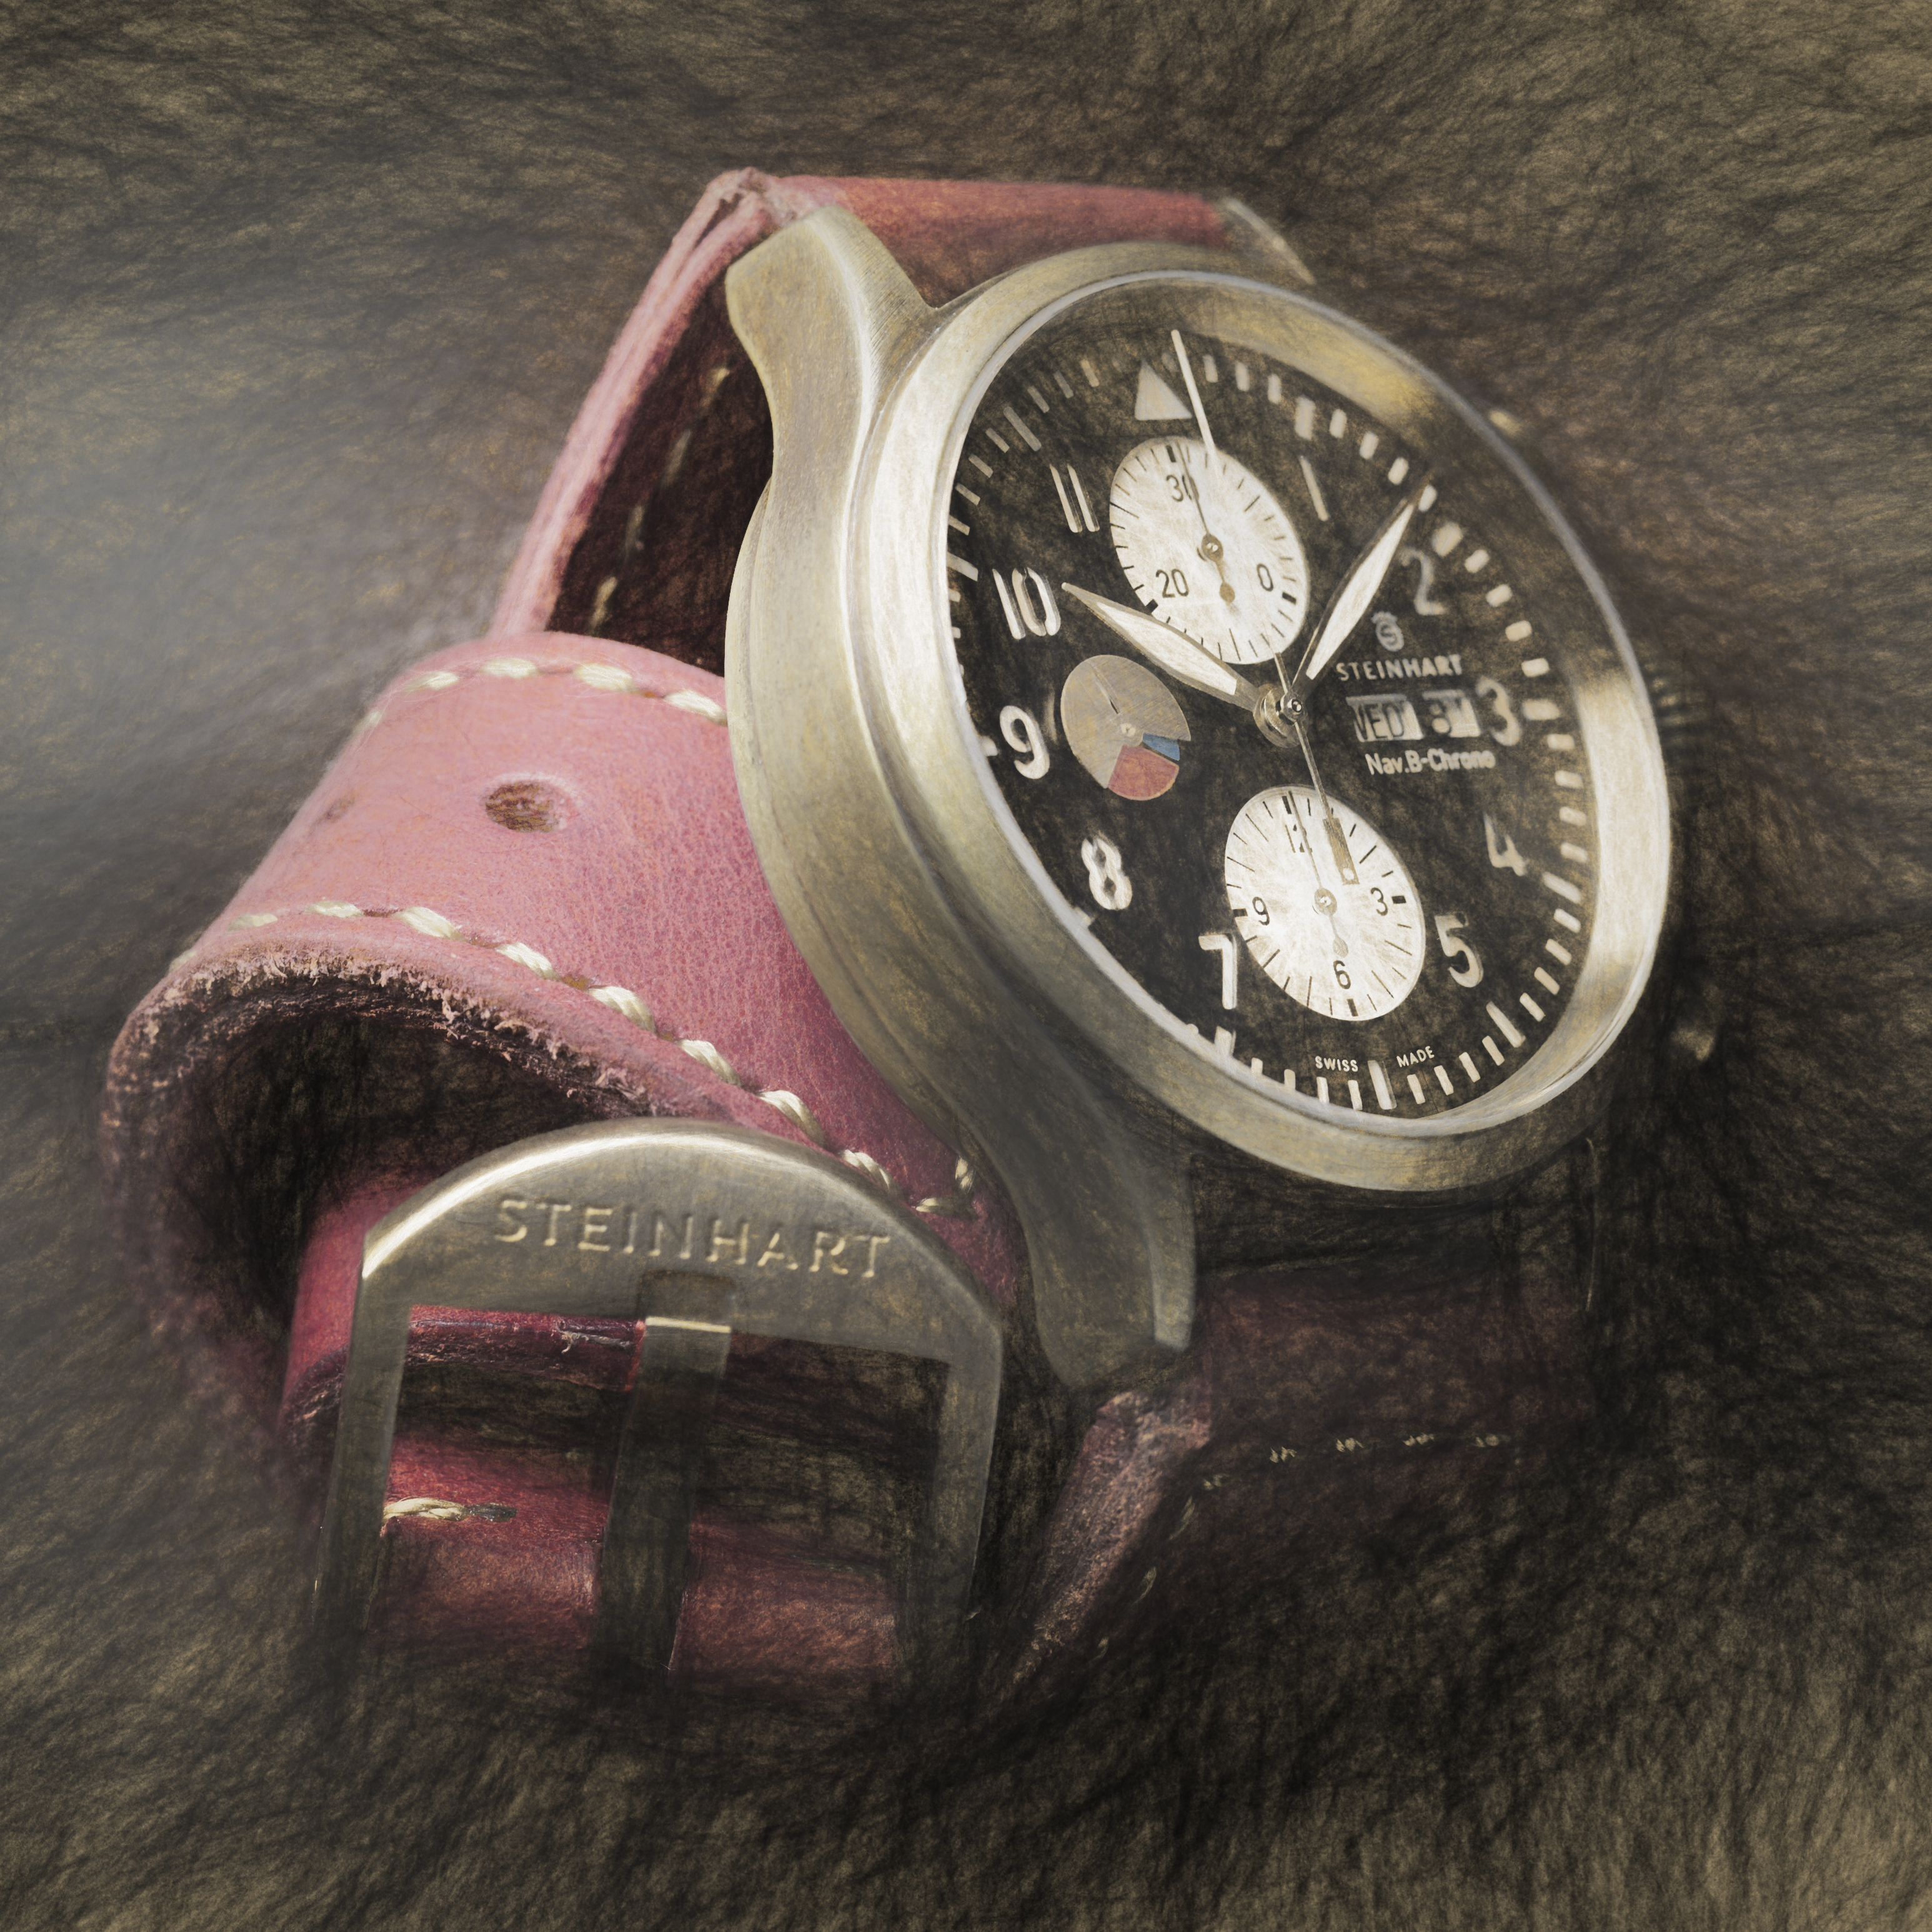
timepiece, wrist watch, horology, watch, time, strap, watch strap, watch accessory, product, font